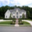
Label: house